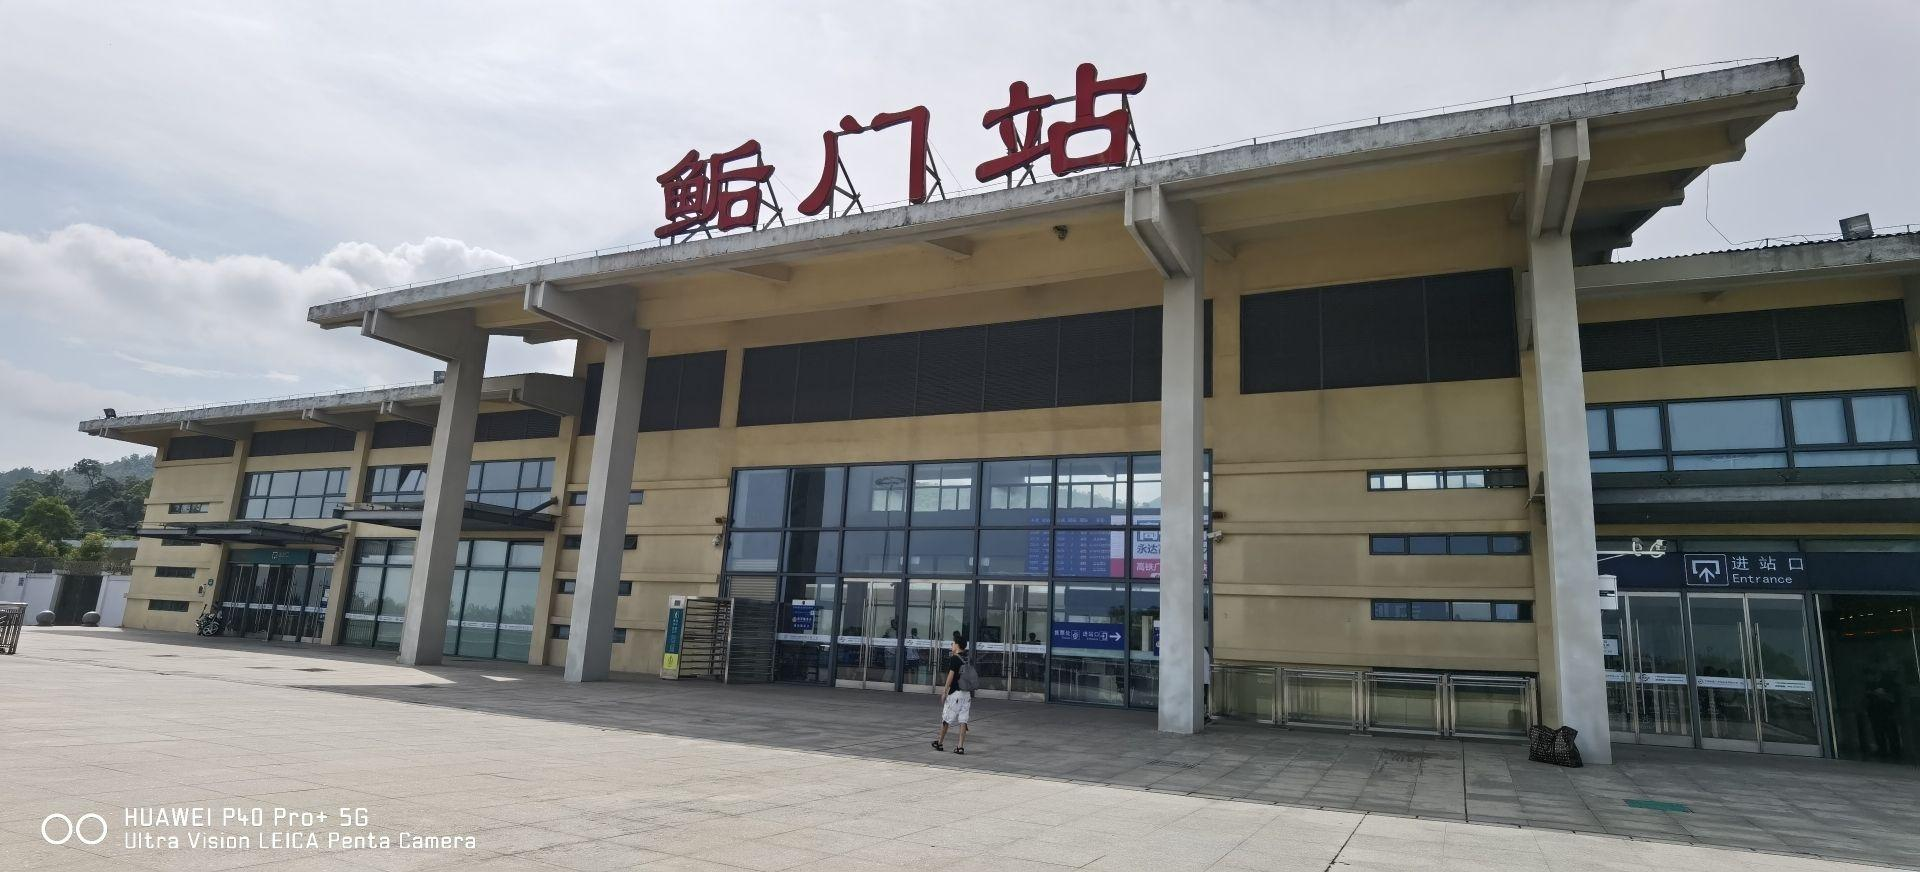
地标名称：鲘门站
所在城市：汕尾市·海丰县